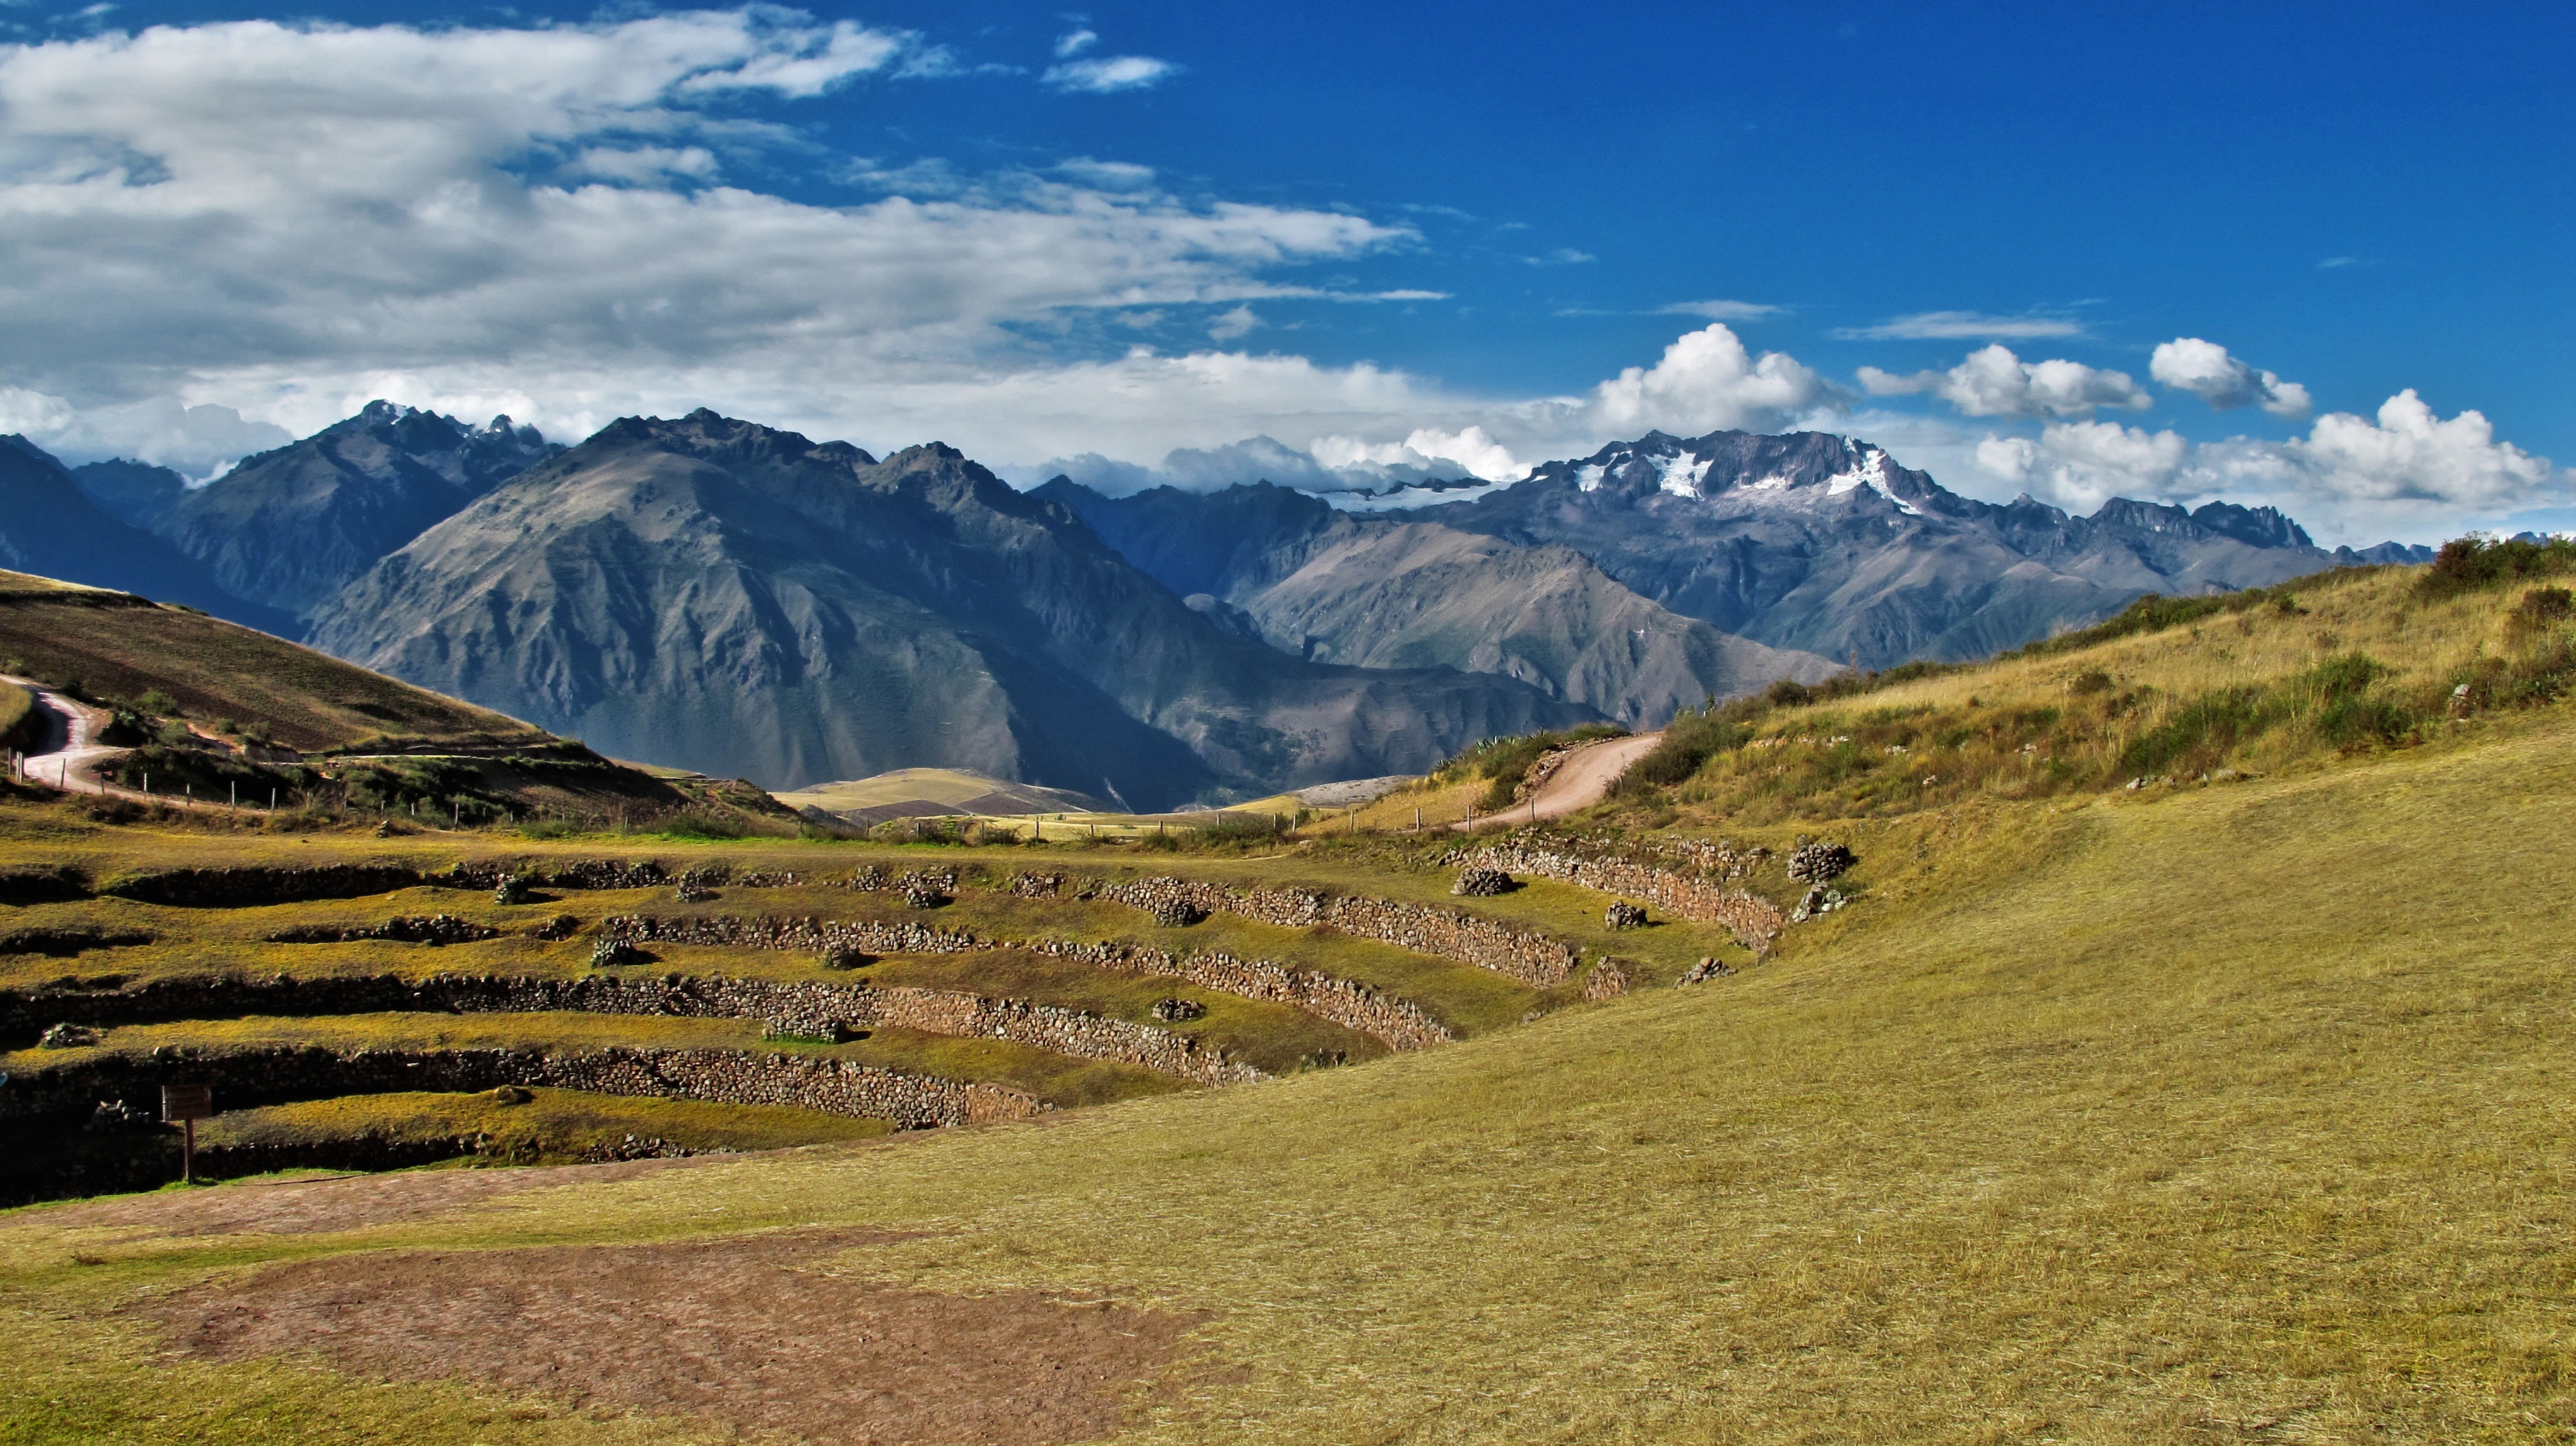
landscape, nature, wilderness, walking, mountain, sky, meadow, prairie, hill, valley, mountain range, pasture, highland, ridge, plain, hills, clouds, mountains, alps, grassland, plateau, fell, loch, ecosystem, landform, mountain pass, geographical feature, mountainous landforms